Alan Walker

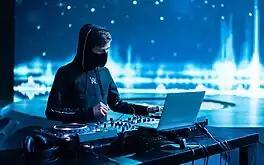
Walker playing a DJ set

At the beginning of 2017, Walker's YouTube channel became the most subscribed channel registered in Norway, after passing about 4.5 million subscribers, and had the most views among Norwegian YouTubers at around 13.9 billion views as of 12 May 2024. Between February and April, he toured around America including attending the Euphoria Festival in Texas.